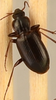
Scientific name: Calathus advena
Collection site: Rocky Mountains NEON (RMNP), plot RMNP_014